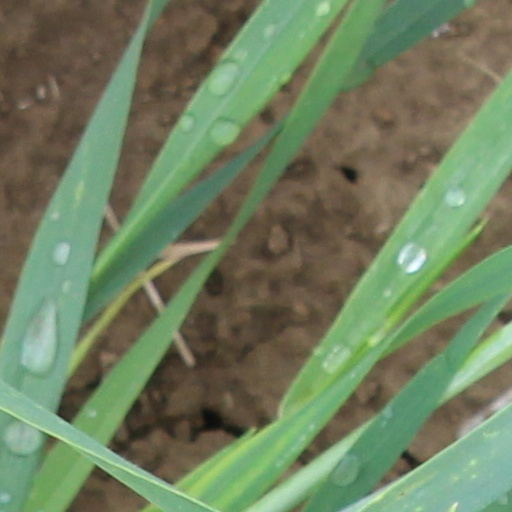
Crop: wheat